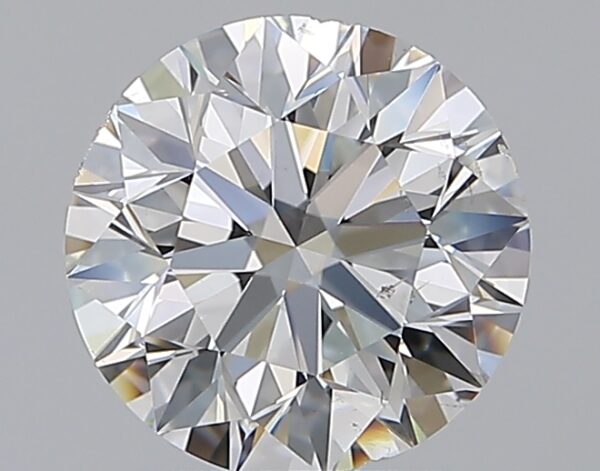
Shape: round
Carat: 2
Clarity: SI1
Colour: F
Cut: EX
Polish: EX
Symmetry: EX
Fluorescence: N
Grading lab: GIA
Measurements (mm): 7.92 x 7.98 x 5.05